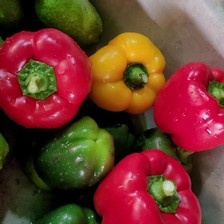
Label: capsicum